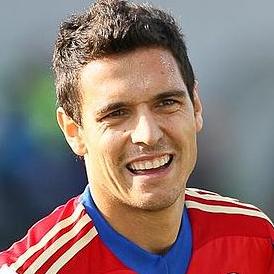
Age: 20